Pennsylvania Route 263

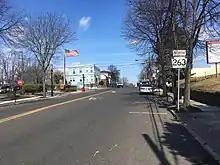
PA 263 northbound past PA 332 in Hatboro

At the intersection with County Line Road, PA 263 briefly becomes a four-lane divided highway and enters Warminster Township in Bucks County as York Road. In Warminster Township, the route turns into a five-lane road with a center left-turn lane and passes several businesses as it comes to the PA 132 (Street Road) junction, where it becomes into a four-lane divided highway that heads to the west of Archbishop Wood Catholic High School. The divided highway section ends at Roberts Road. PA 263 gains a center left-turn lane again as it continues north through more residential areas with a few businesses. Just before Bristol Road, Old York Road splits off from the route to run parallel to the west and PA 263 curves more to the northeast, retaining the name York Road.